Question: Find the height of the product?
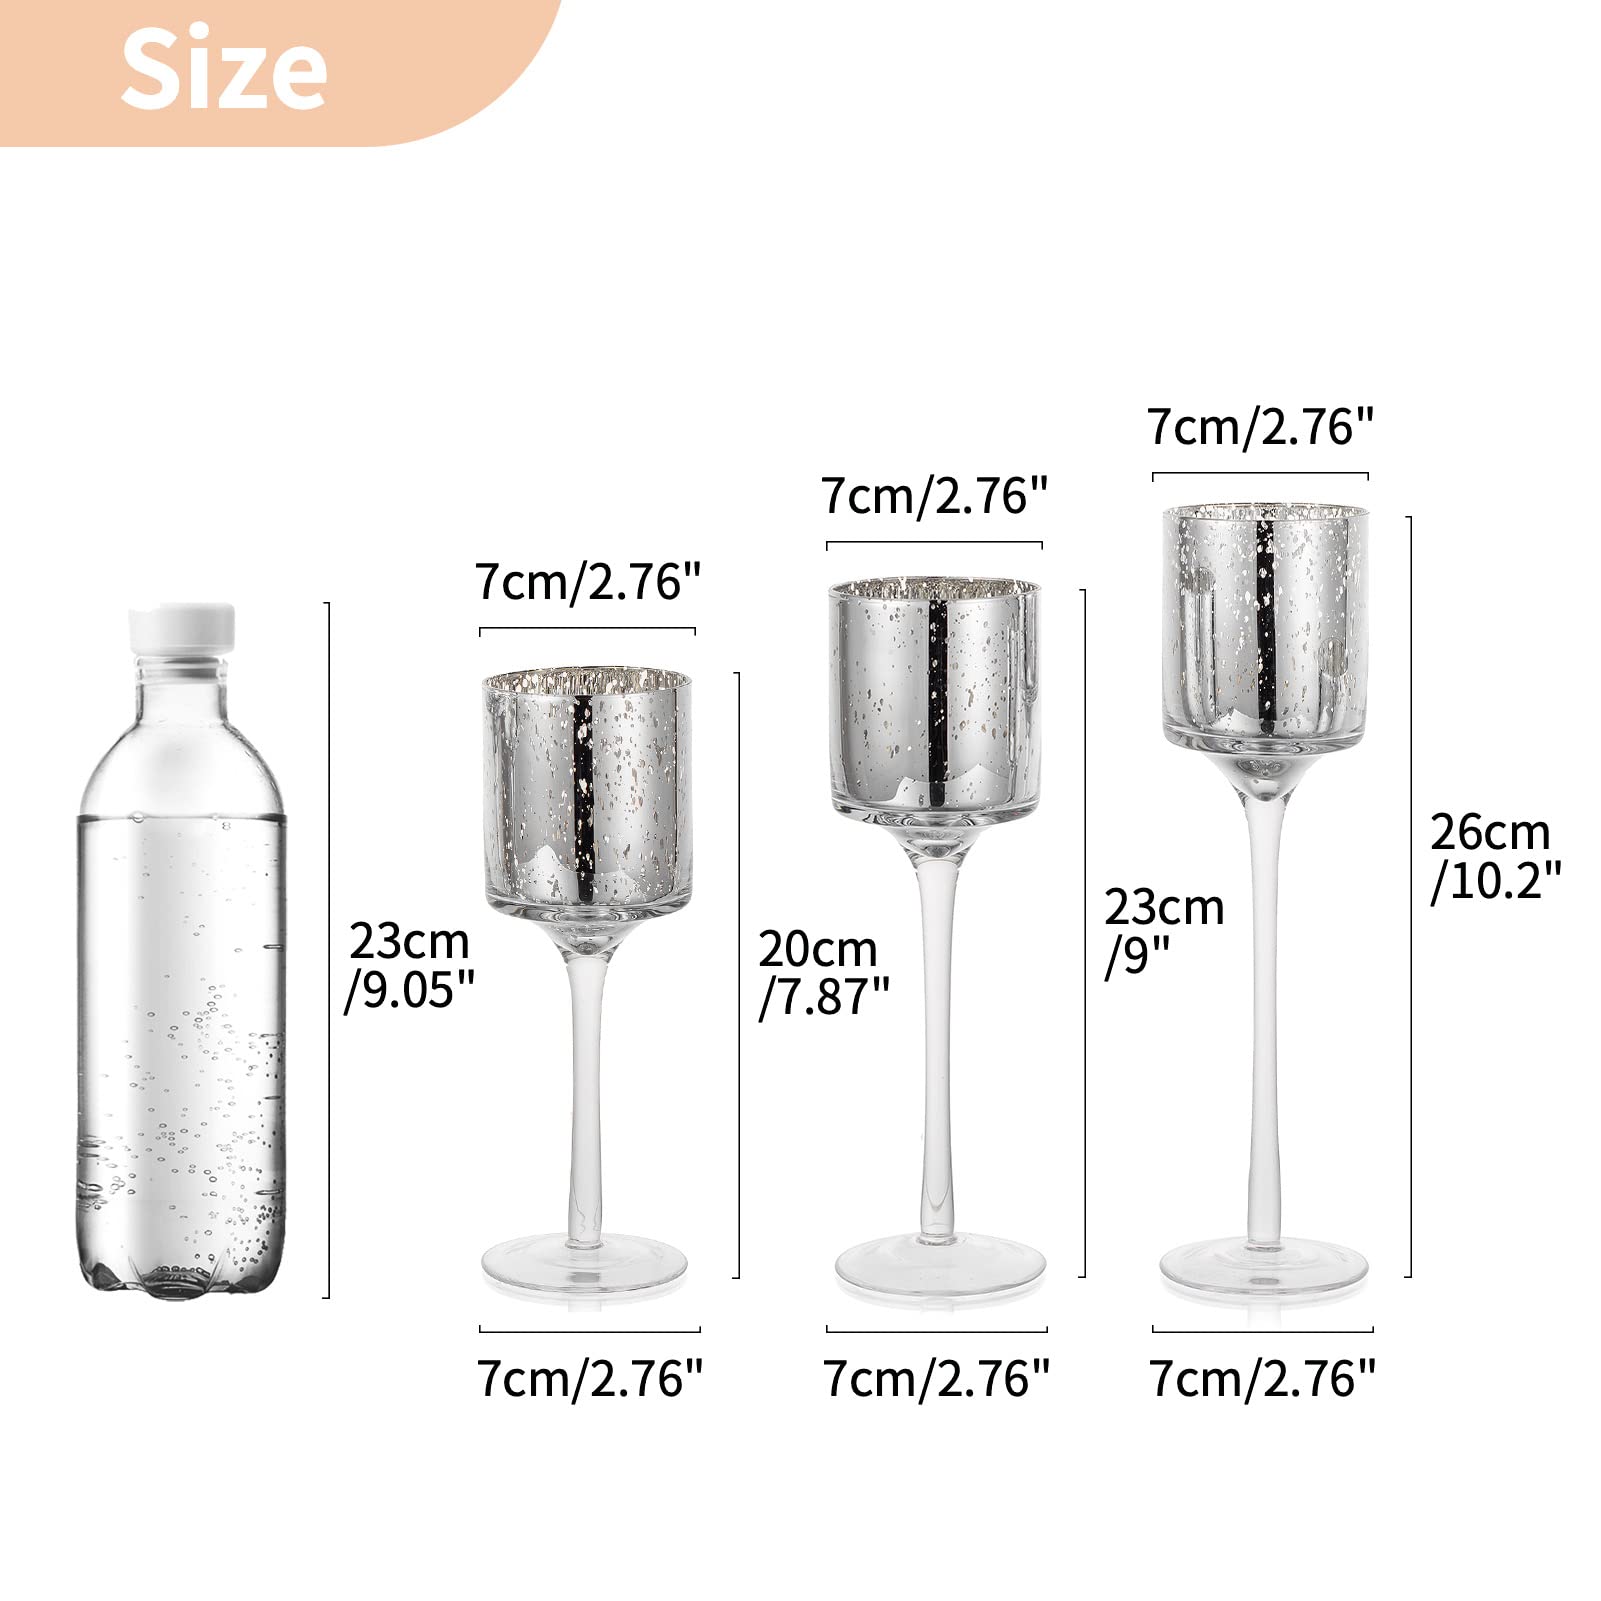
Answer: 26.0 centimetre